Song Hye-kyo

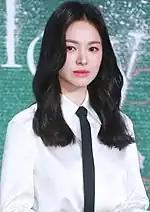
Song at Netflix "The Glory" press conference in December 2022

After a two-year hiatus, she returned in the small screen in her first cable television series with romantic-melodrama "Encounter" alongside Park Bo-gum. Filmed partly in Cuba, it became one of the highest-rated Korean dramas in cable television history achieving a ratings high of 10.329% nationwide. A commercial success, "Encounter"'s broadcasting rights were sold to several countries outside South Korea.